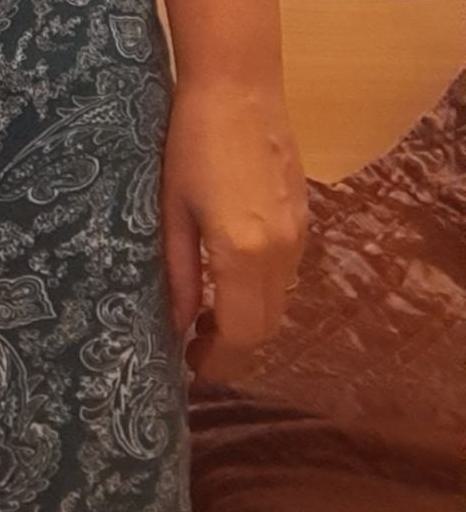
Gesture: no_gesture